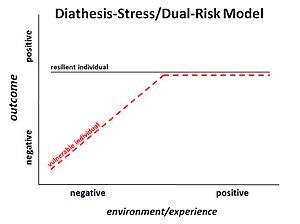
Le modèle diathèse–stress est une théorie psychologique tentant d'expliquer certains comportements humains par la conjonction d'une vulnérabilité héréditaire et de stress important issu d'expériences vécues.